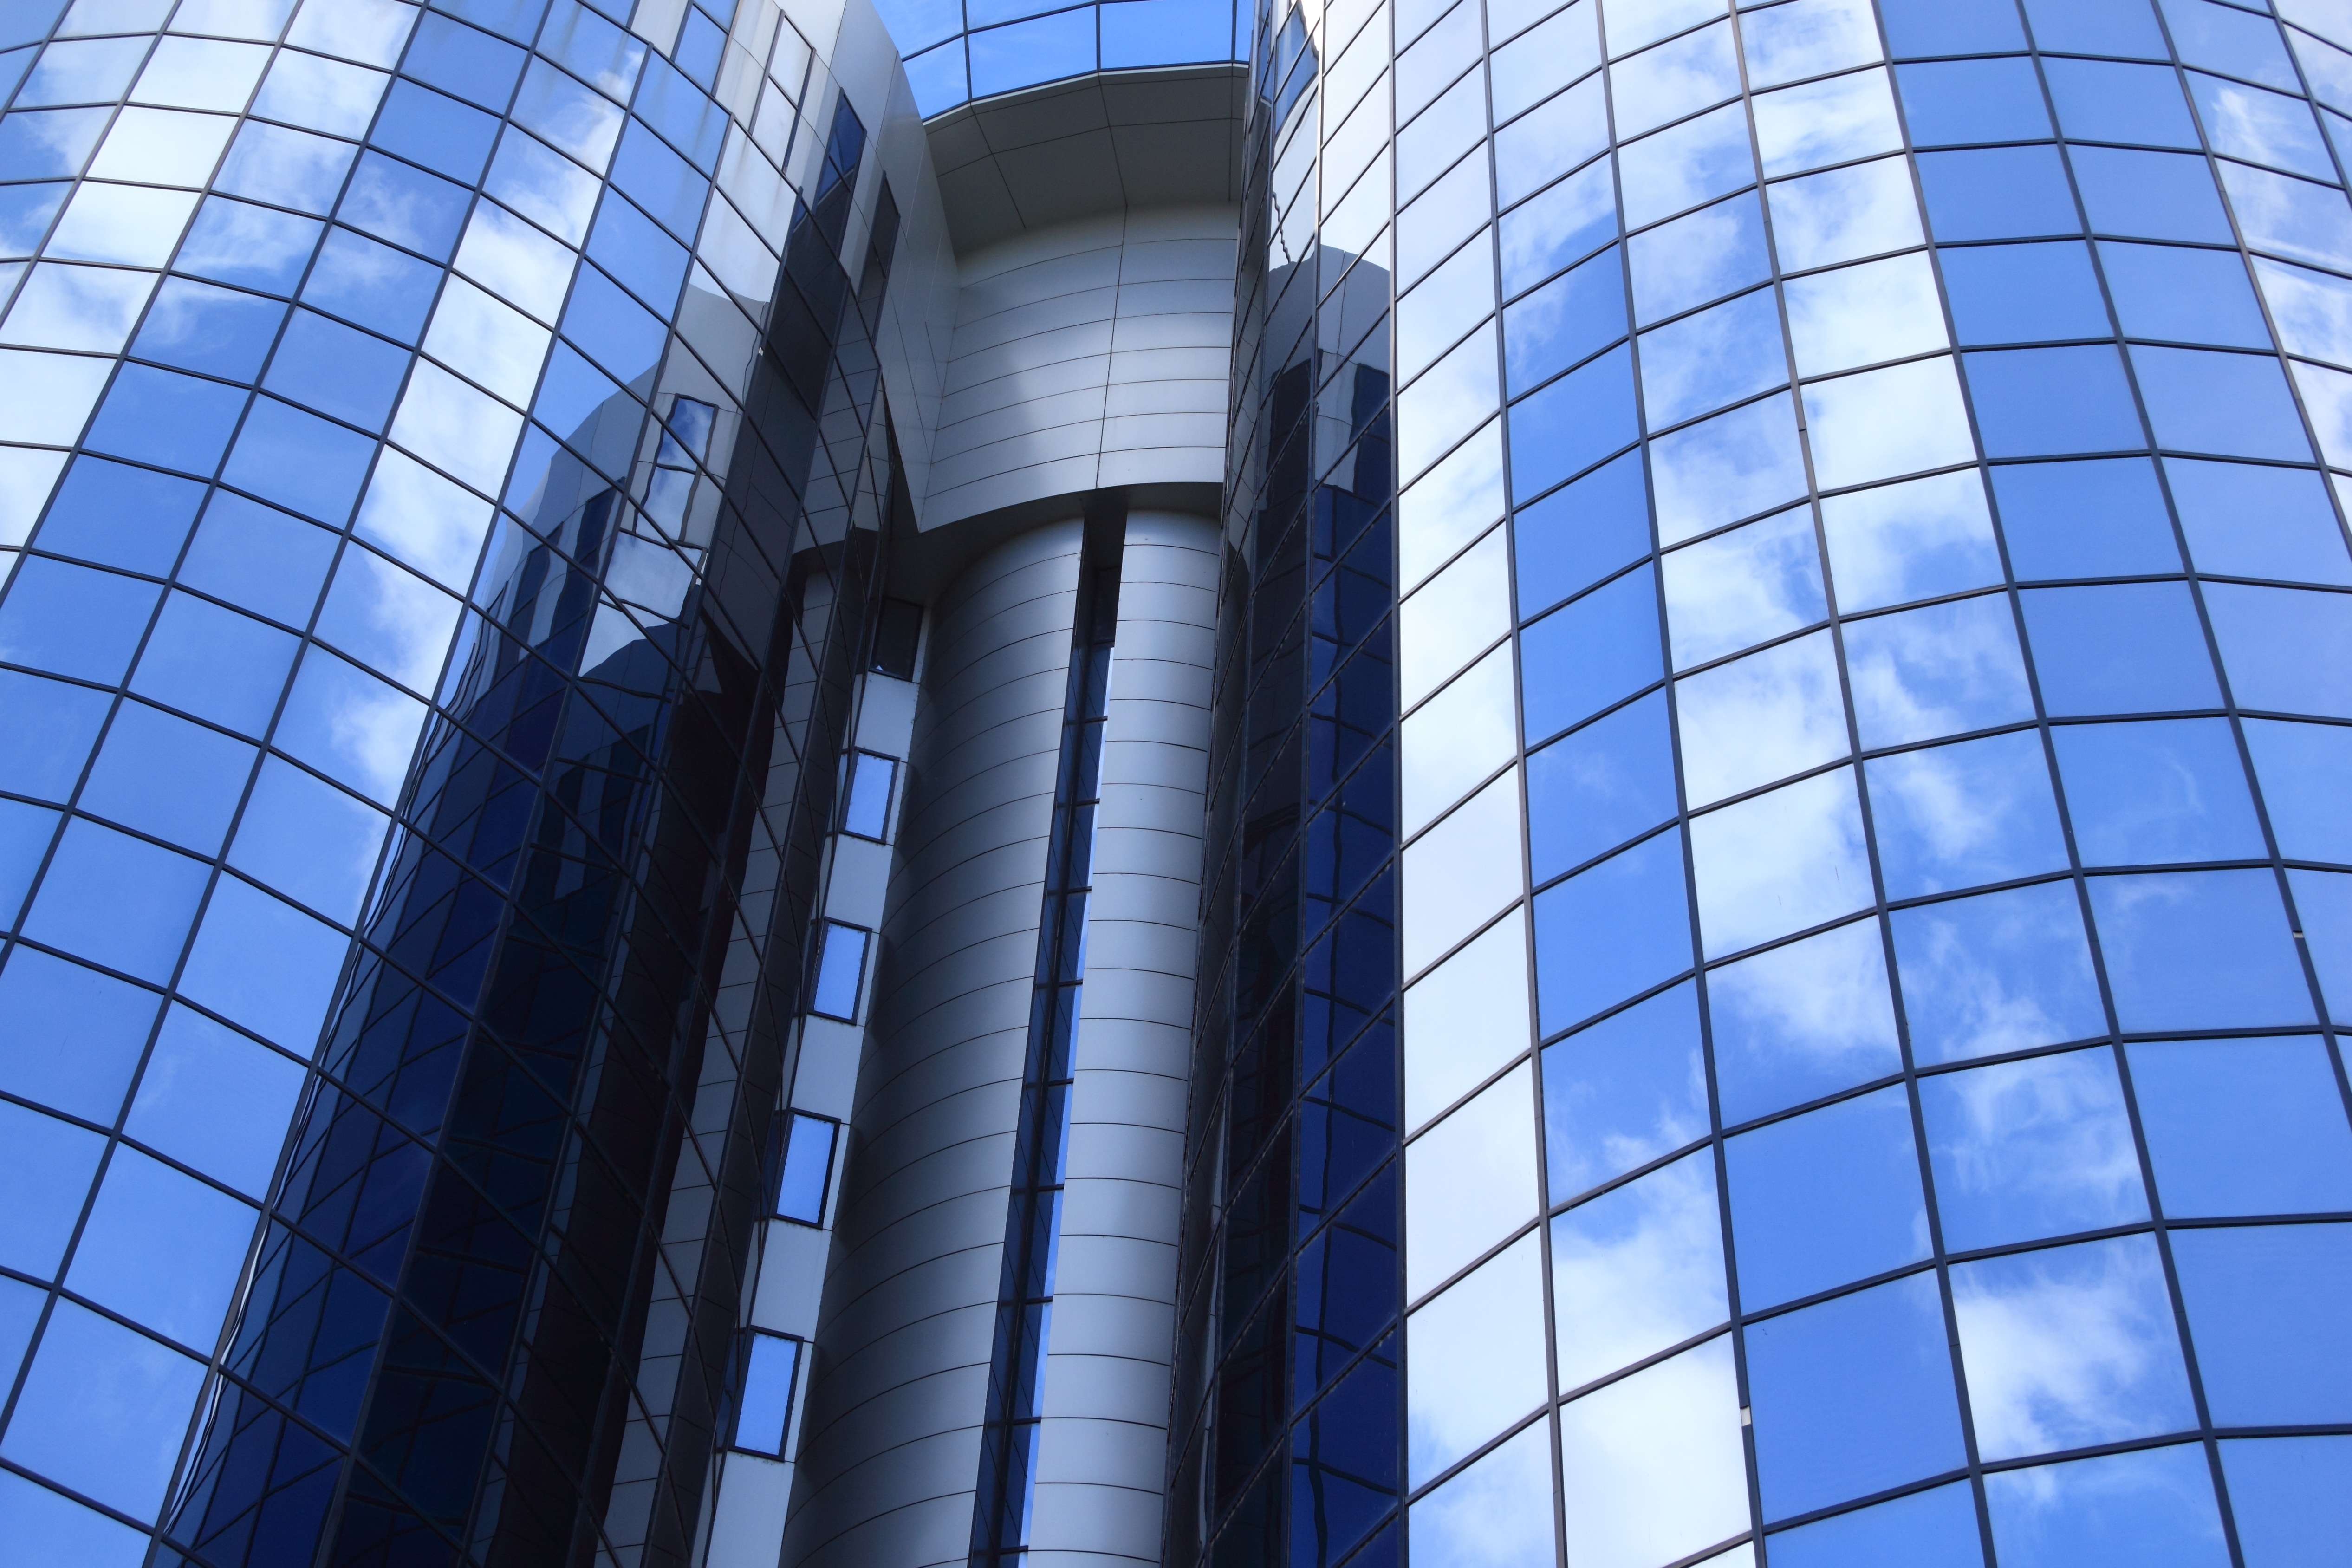
architecture, glass, building, skyscraper, downtown, line, reflection, tower, plaza, landmark, facade, blue, tower block, hotel, symmetry, headquarters, metropolis, bosnia, urban area, hezegovina, sarajevo, radon, metropolitan area